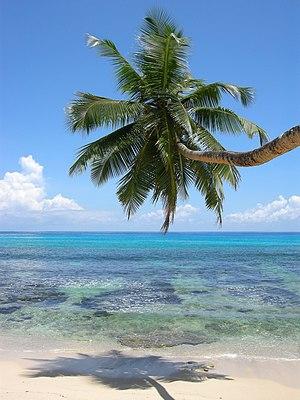
Anse Takamaka, Mahé, Seychelles
Les Arecoideae sont une sous-famille de palmiers.